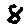
Label: 8